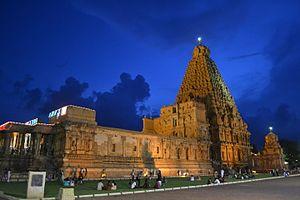
Le temple de Brihadesvara — appelé aussi temple de Râjarâjeshvaram, d'après le nom de son constructeur — situé dans la ville de Tanjore dans l'État du Tamil Nadu en Inde est une réalisation exemplaire du style drâvidien d'architecture religieuse.